William H. G. FitzGerald

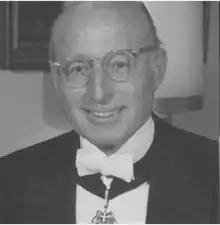

William Henry Gerald FitzGerald (December 23, 1909 – January 5, 2006) was an American investor and philanthropist, who served as United States Ambassador to Ireland from 1992 to 1993.